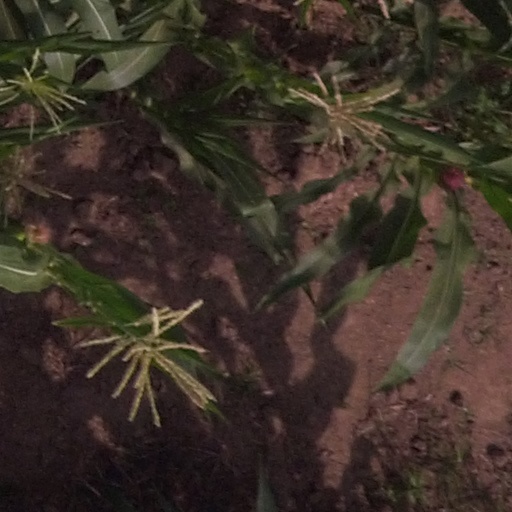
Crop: maize; corn